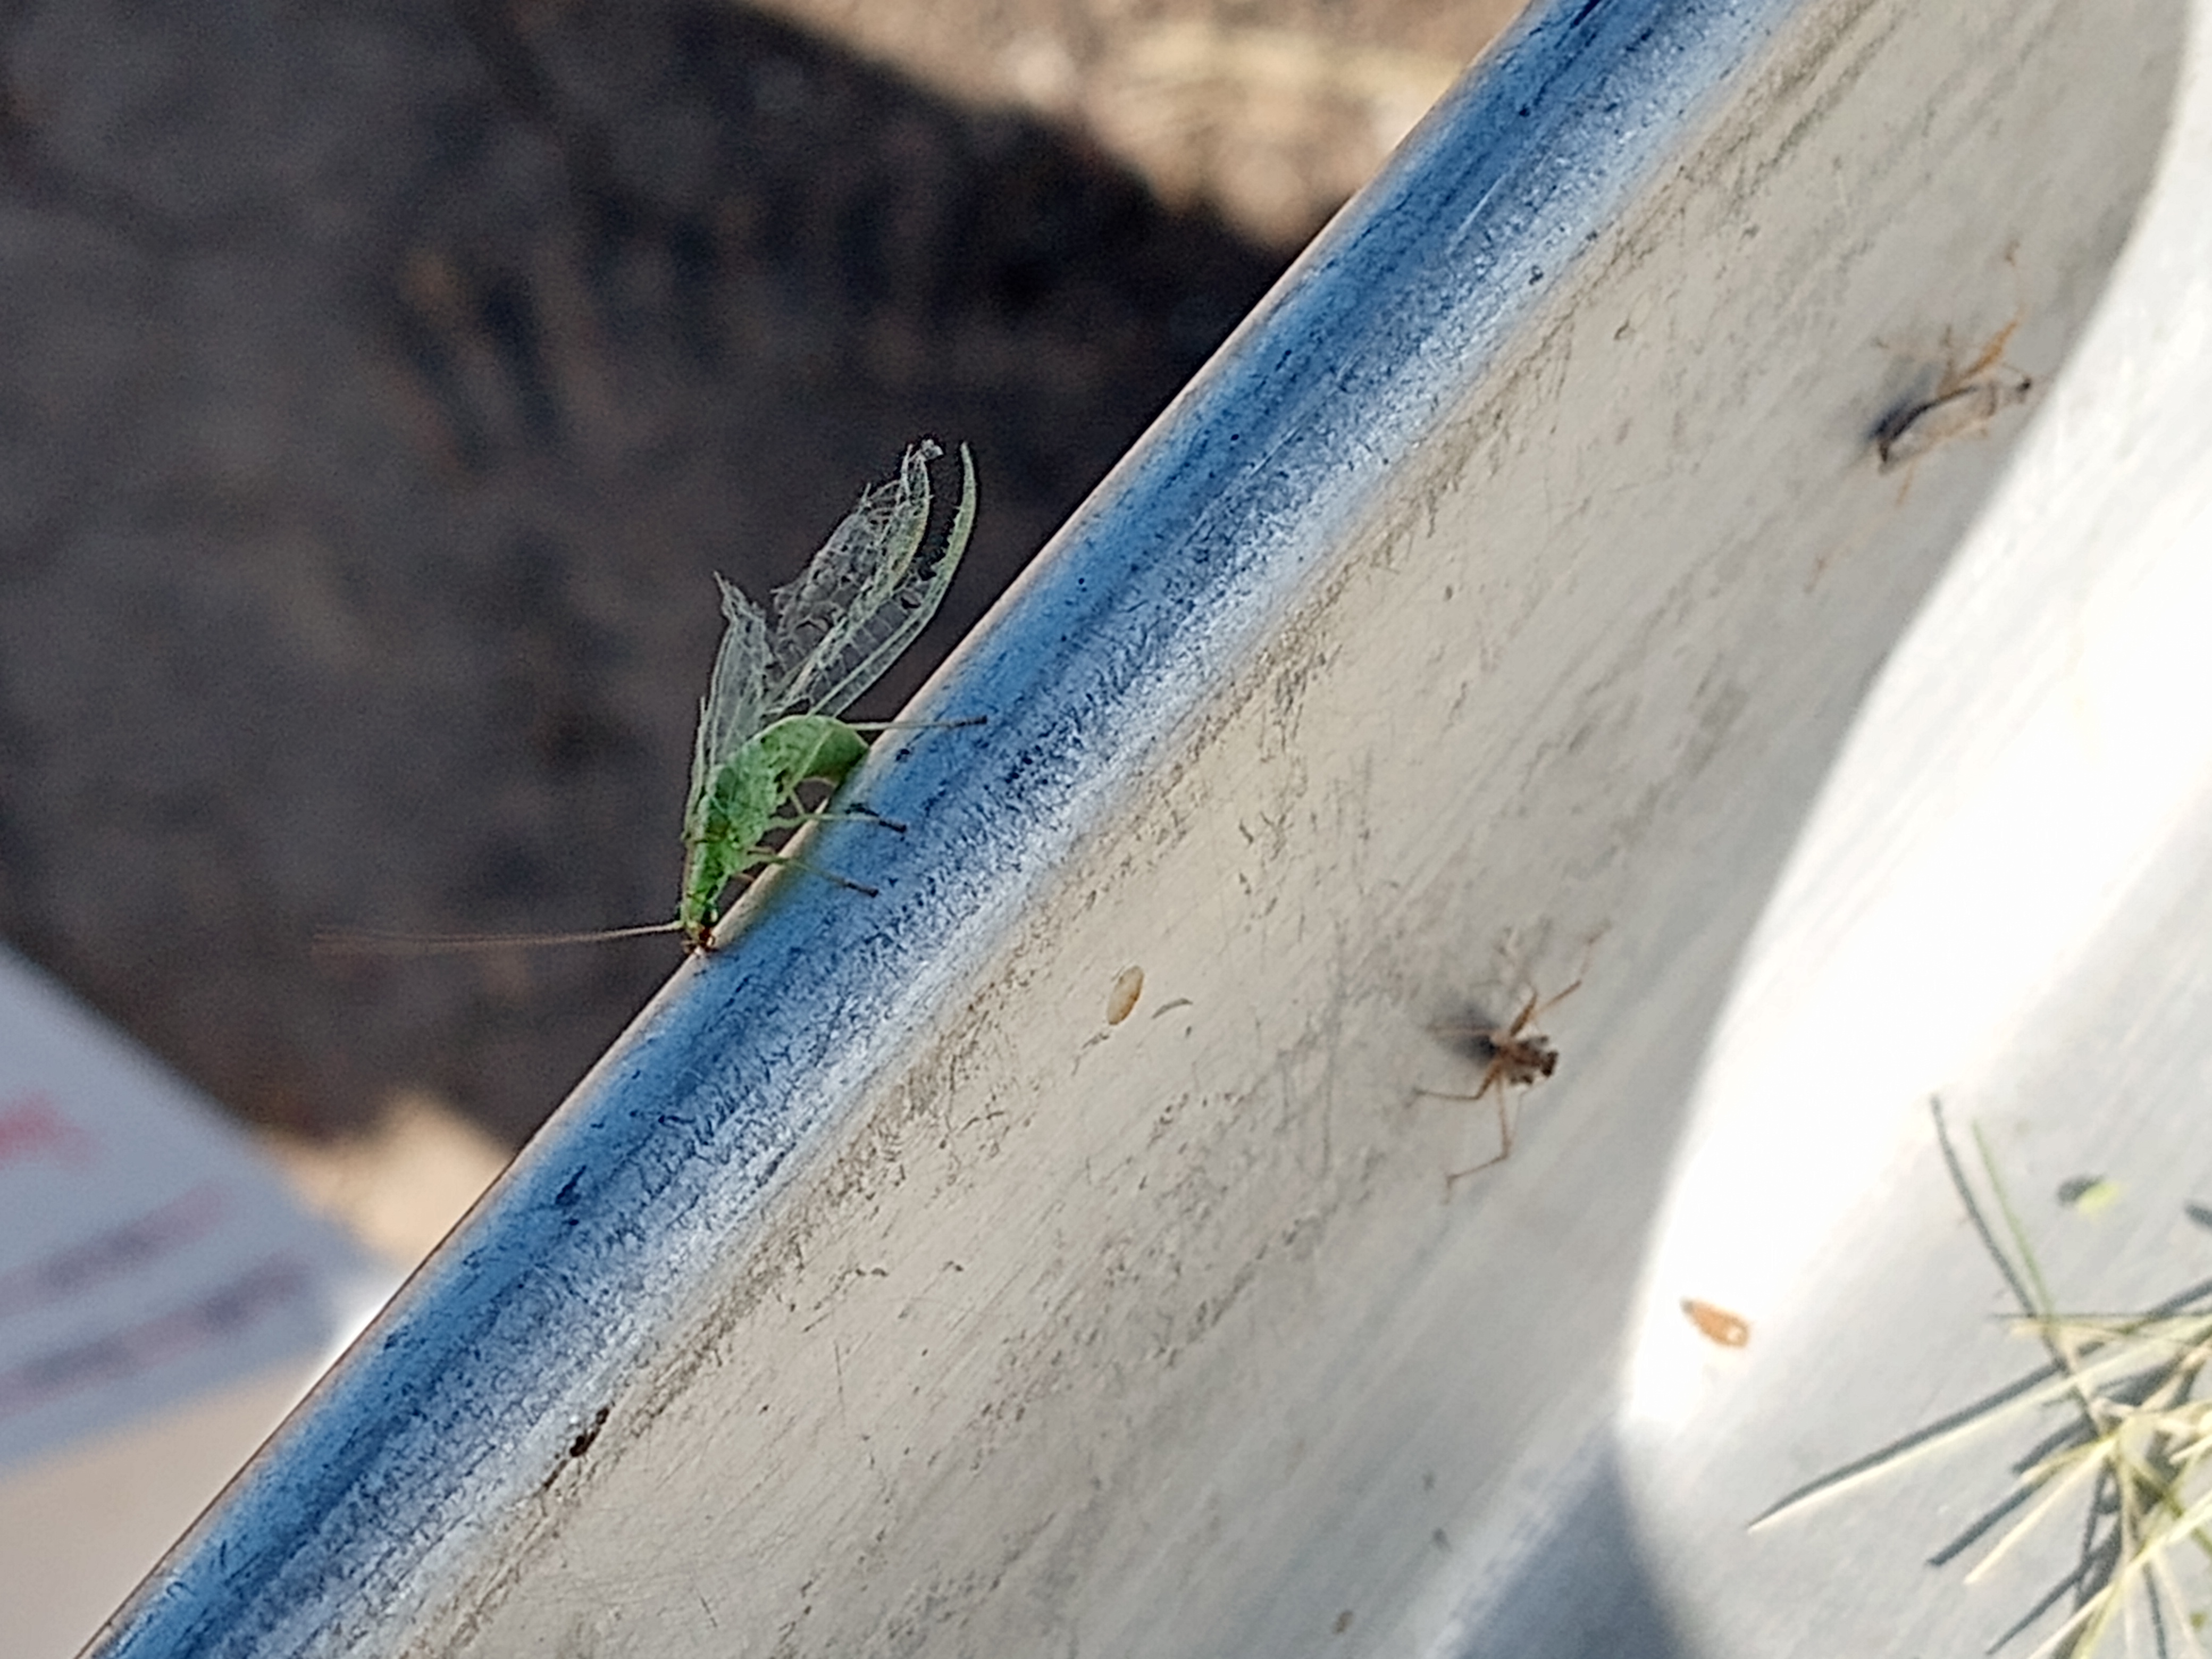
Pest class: predators